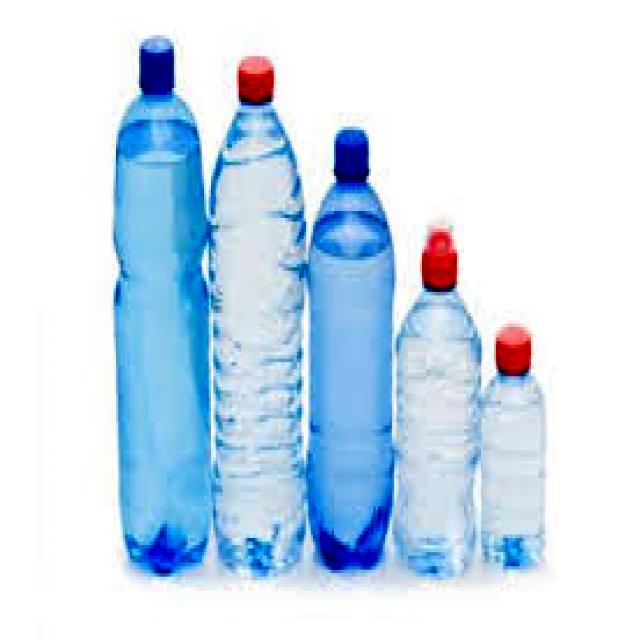
Label: Plastic